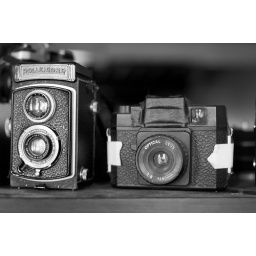
domesticity in black &amp;amp; white